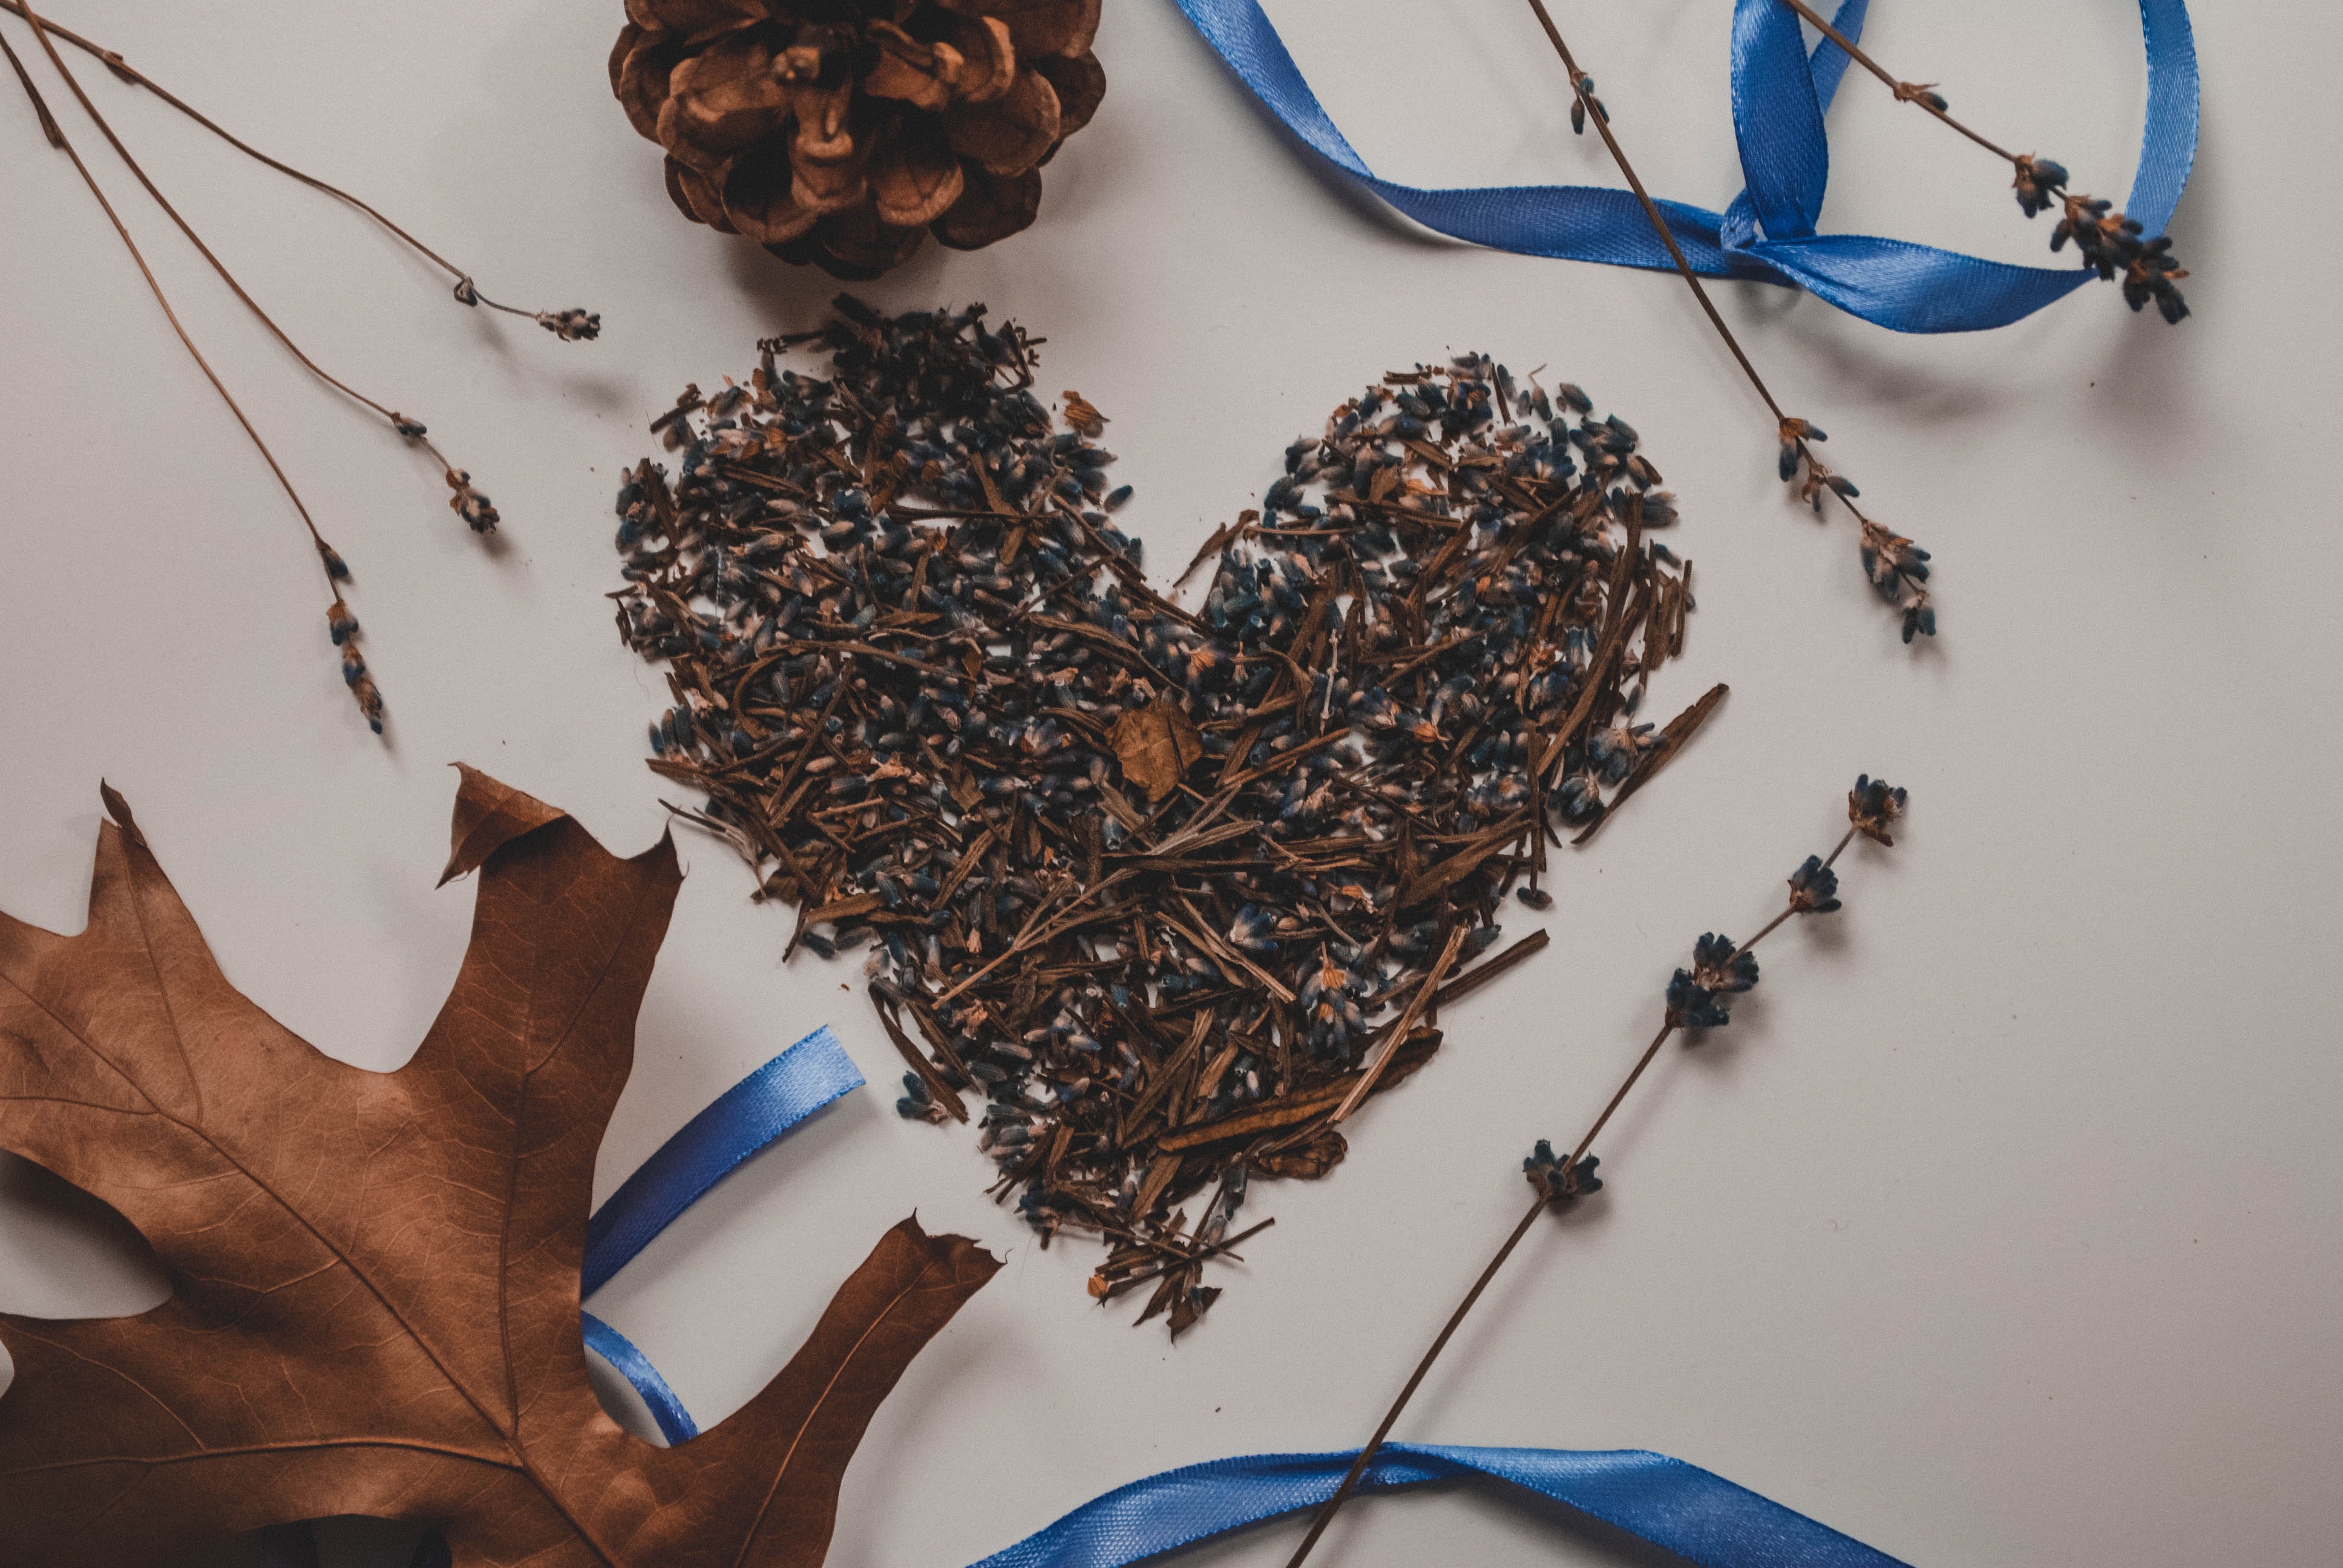
leaf, twig, branch, tree, plant